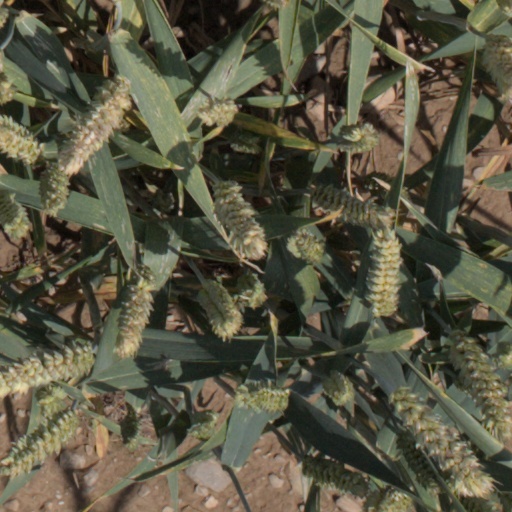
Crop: wheat